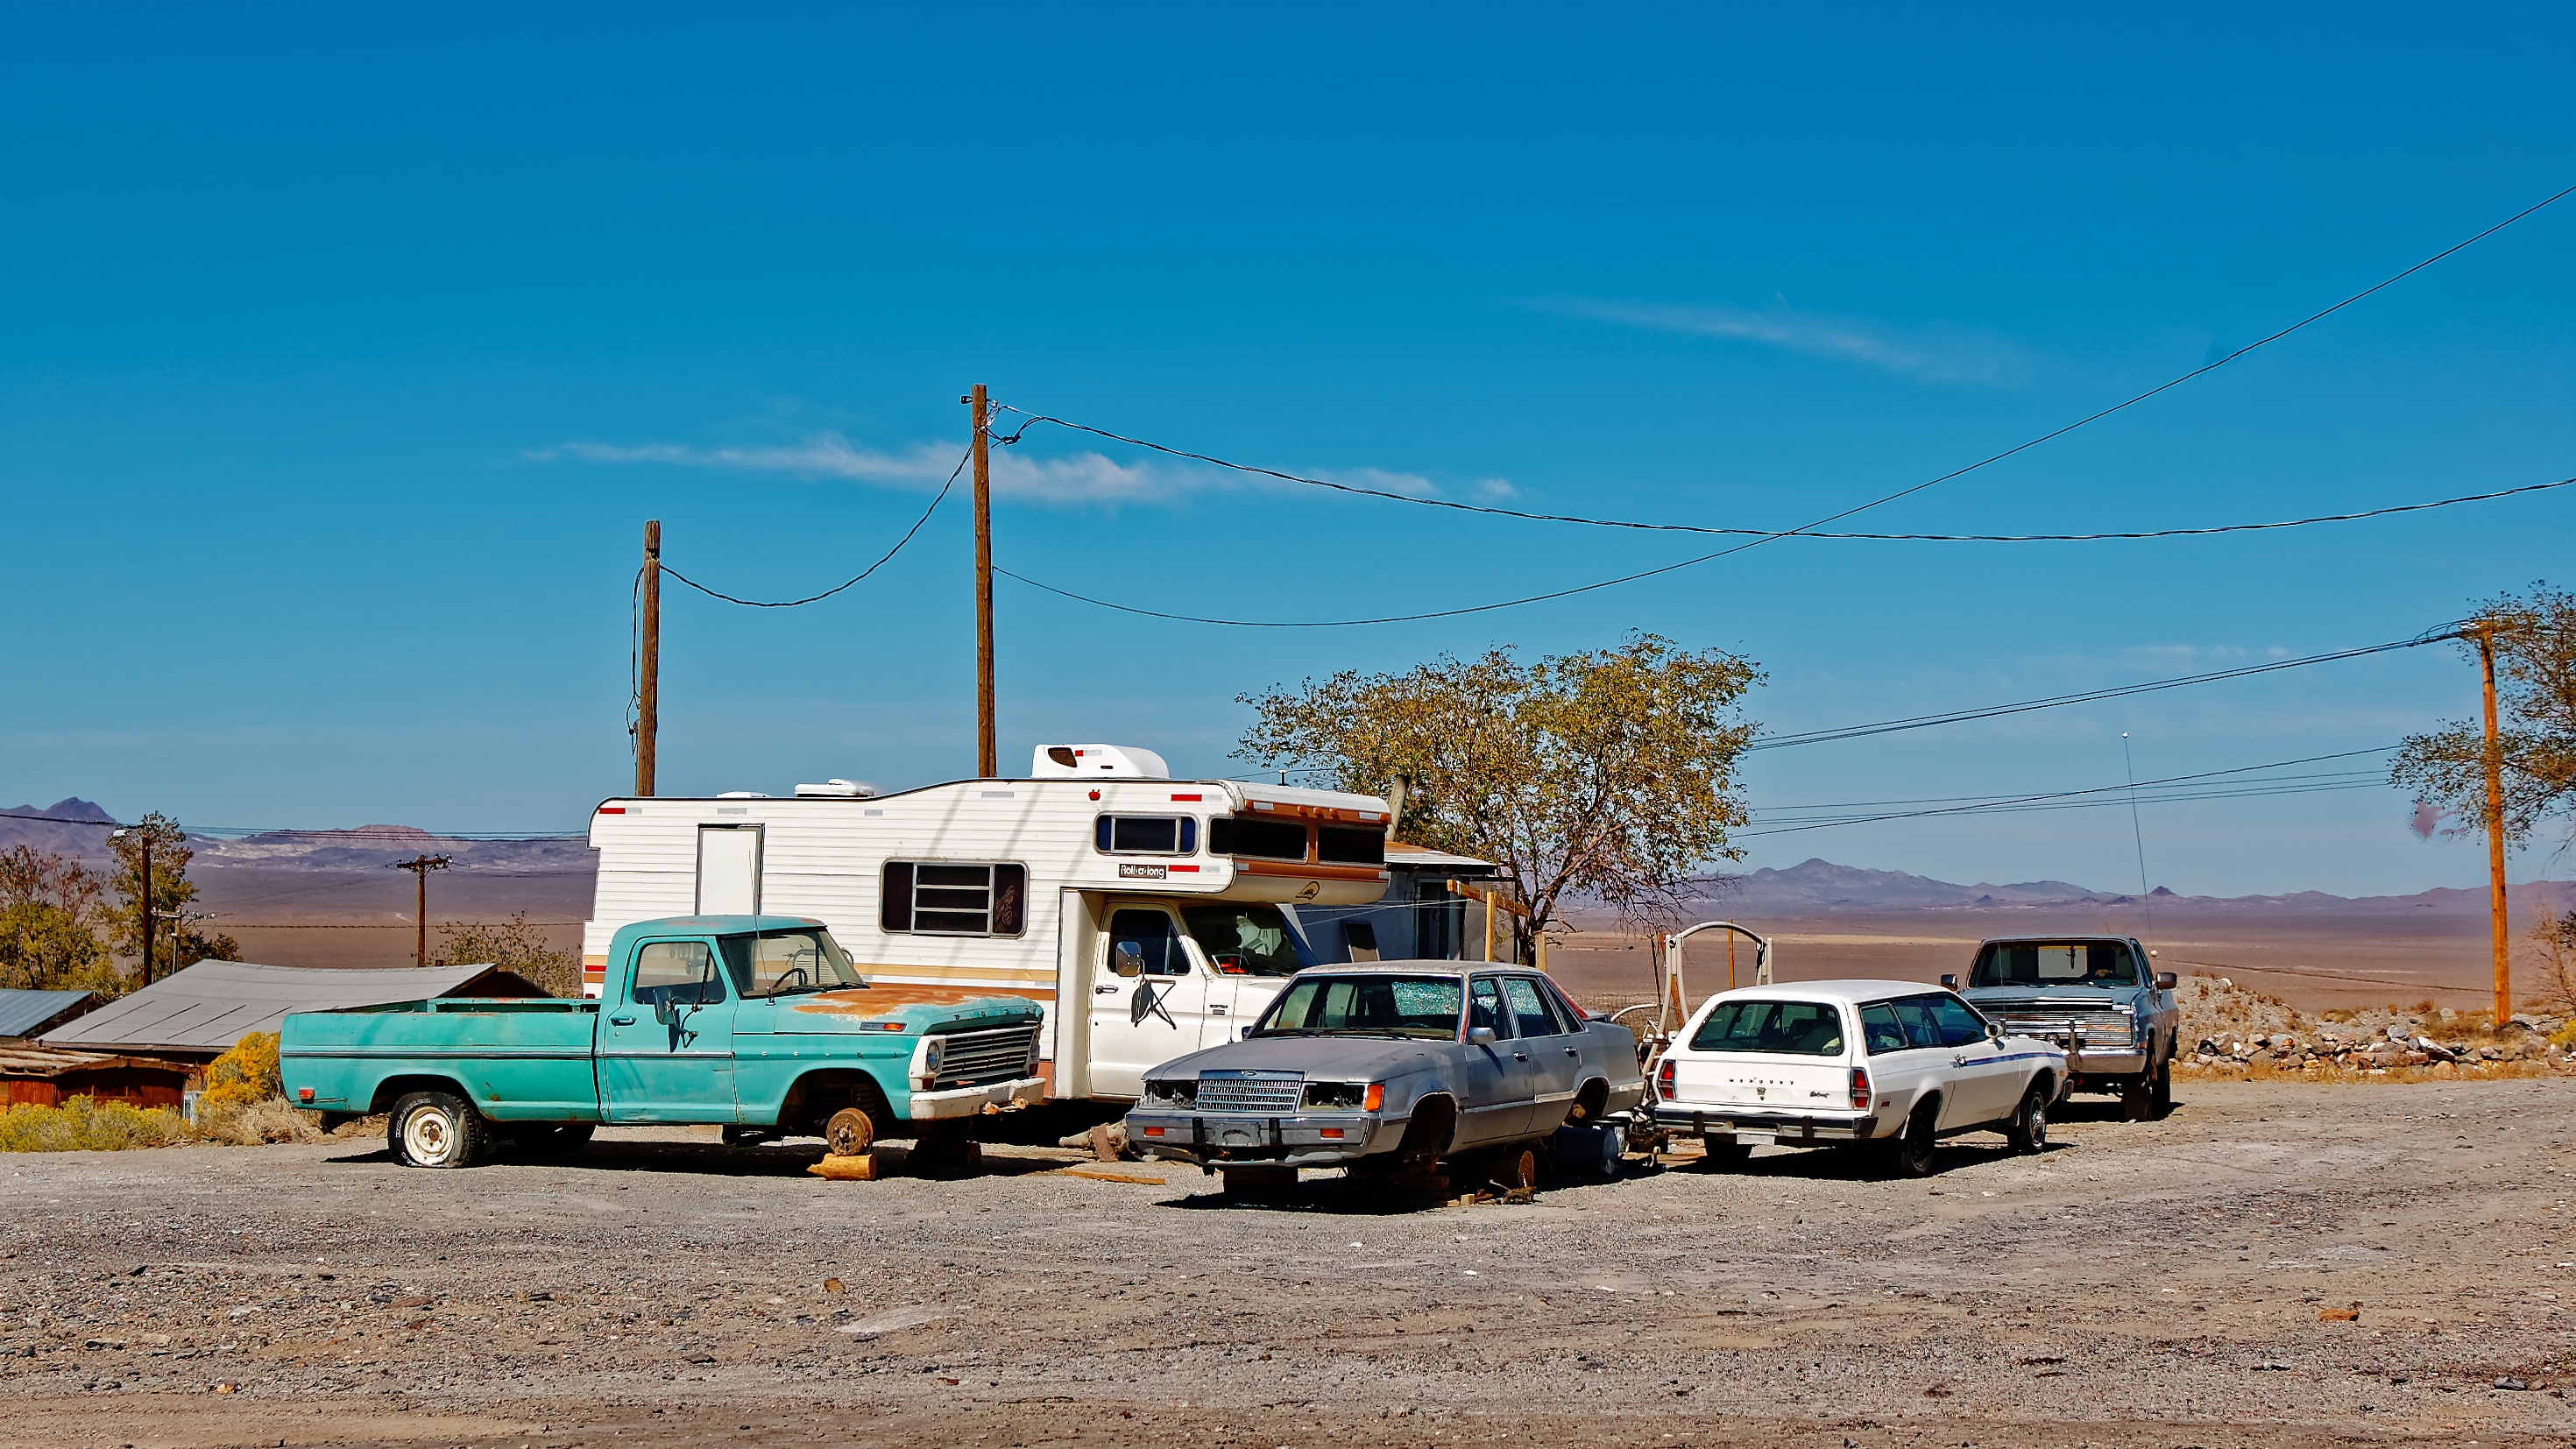
road, desert, travel, suburb, vehicle, usa, america, auto, blue, road trip, nevada, wreck, leave, allows, residential area